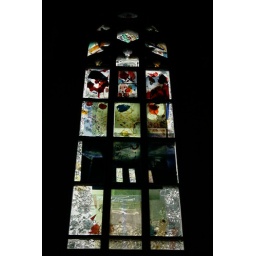
Stained glass window in Heiliggeistkirche / Heidelberg